Xfinity Center (College Park, Maryland)

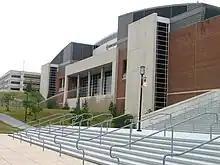
Exterior, Summer 2007

The student section contains 4,000 seats arranged in the first ten rows on all sides of the arena, among the largest student sections in the Big Ten. The most notable feature of the arena is the steeply pitched kop-style seating area at the west end of the arena behind the visiting team's second half basket, informally known as "the Wall." Originally designed to reduce excavation costs due to a hill, the area features 2,600 student seats meant to intimidate opposing players who shoot free throws in the second half. Maryland has long had a reputation for having one of the most raucous student sections in the nation for several years before Xfinity Center opened in 2002, and "FanSided" ranked Xfinity as the fifteenth-best college basketball atmosphere in 2018.